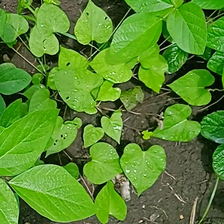
Weed species: Obscure_morning _glory(Ipomoea obscura)